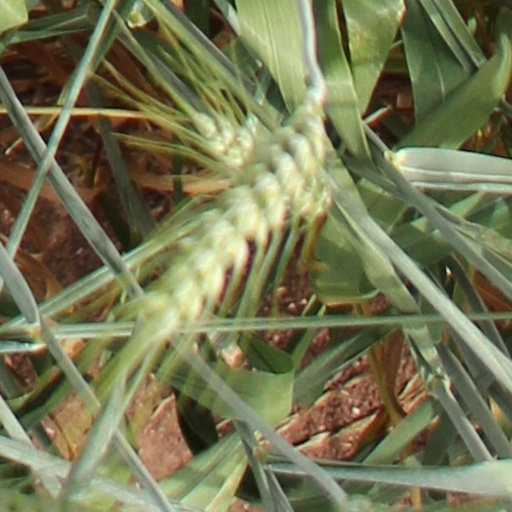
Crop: wheat